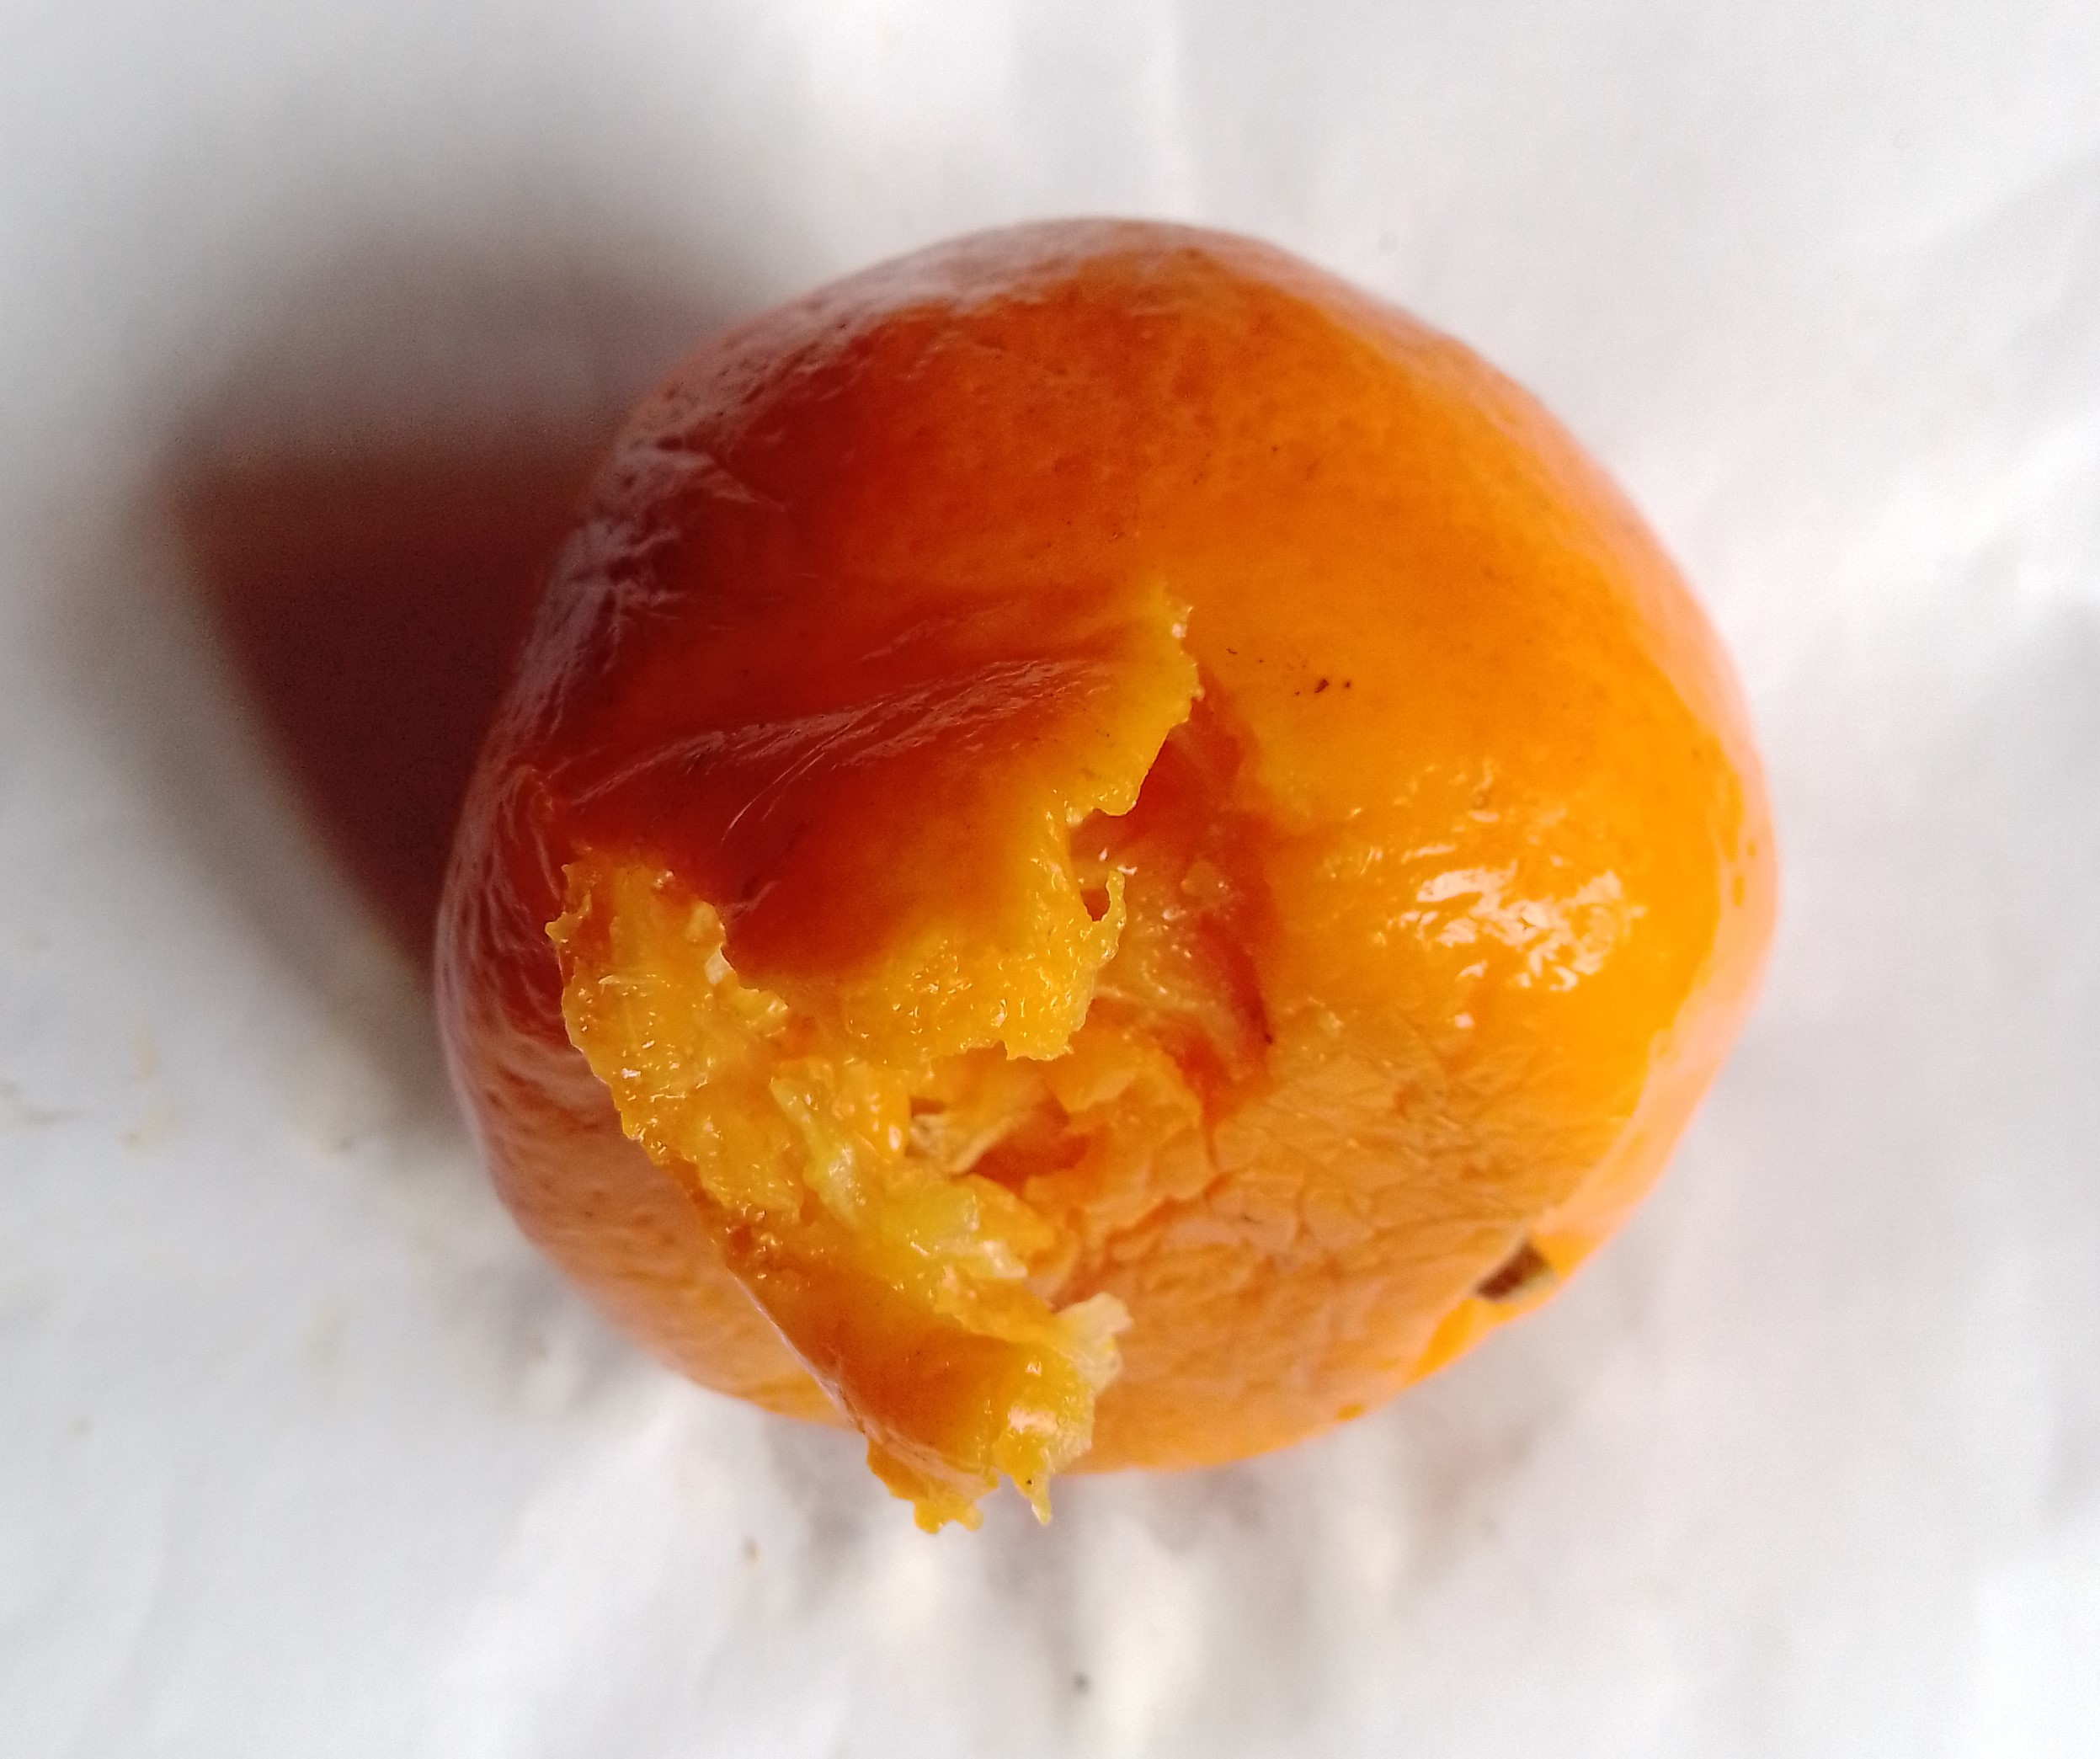
Fruit: orange
Condition: rotten